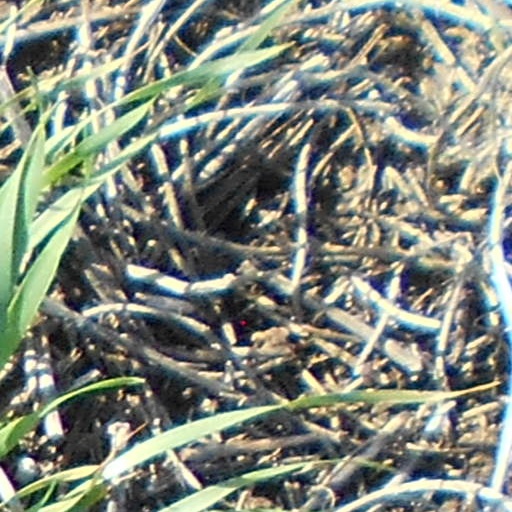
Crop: wheat